Inna de Yard: The Soul of Jamaica

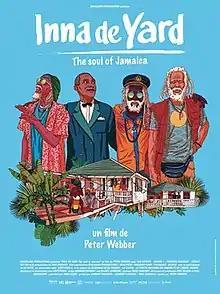
Film poster

Inna De Yard: The Soul of Jamaica is a 2019 music documentary film about Jamaican reggae music, written and directed by Peter Webber. The film is based around the recording of an album in Kingston, Jamaica by Jamaican reggae music veterans. It also "doubles as a capsule history of Jamaican reggae" and shows the band performing the songs at a concert at Le Trianon in Paris.